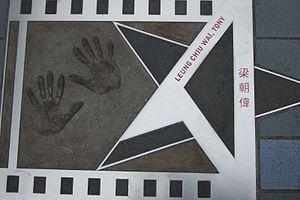
Tony Leung, de son vrai nom Leung Chiu-wai est un acteur et chanteur hongkongais considéré comme l'un des acteurs asiatiques les plus reconnus à l'international. Il a remporté de nombreux prix prestigieux, dont le Prix d'interprétation masculine du Festival de Cannes pour son rôle dans In the Mood for Love de Wong Kar-wai. Généralement considéré comme le meilleur acteur hongkongais de sa génération, il est désigné comme l'un « 25 plus grands acteurs asiatiques de tous les temps » par CNN.